1962 Rangoon University protests

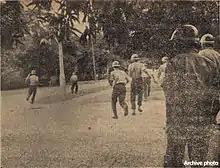
Riot police with batons crack down on demonstrators

On 7 July 1962, the students had discussed "unjust" hostel rules in the Assembly Hall of the RUSU building for about an hour, when some 2,000 students embarked on a peaceful protest march on the Rangoon University campus to announce they would continue to oppose military regime's hostel regulations. About an hour later, at 3:00 p.m., the protest dispersed and the students returned to their hostels and homes. However, leading members of the RUSU, including President Ba Swe, continued to discuss the matter of hostel regulations and define a strategy for the protests.